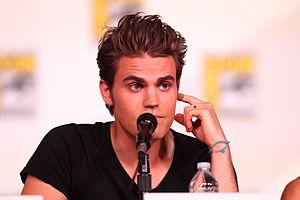
Cet article présente les personnages de la série télévisée américaine Vampire Diaries, qui compte actuellement huit saisons.